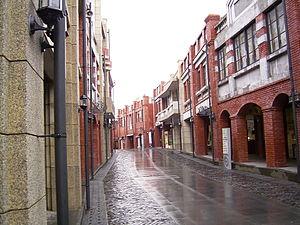
Taïwan, de manière usuelle, officiellement la république de Chine, parfois désignée en tant que république de Chine, est un État souverain de l'Asie de l'Est, dont le territoire s'étend actuellement sur l'île de Taïwan, ainsi que d'autres îles avoisinantes, celles de la province du Fujian et les îles Pescadores.